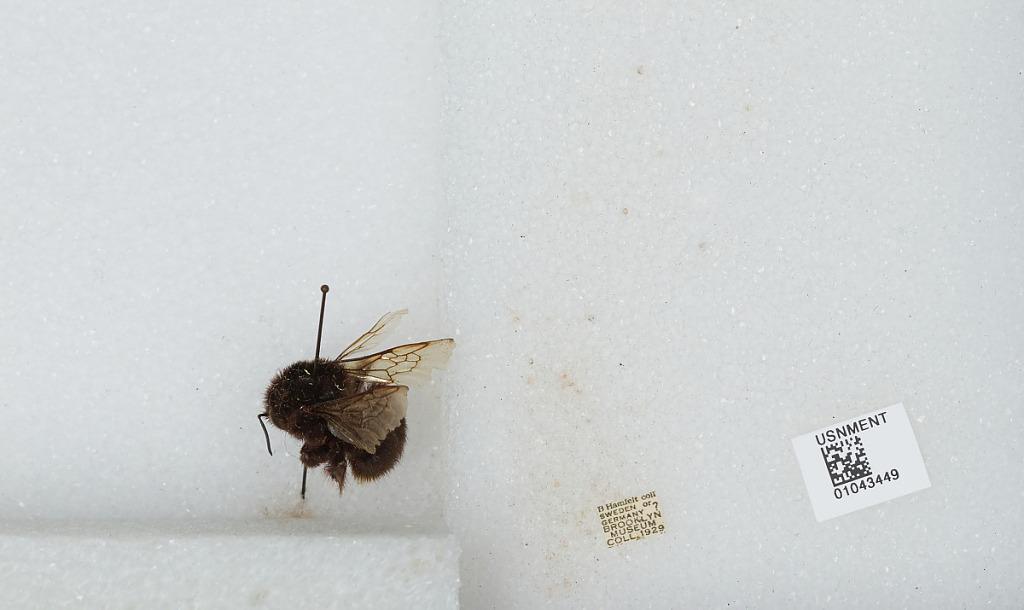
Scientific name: Bombus sp.
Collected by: B. Hamfelt
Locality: Sweden or Germany